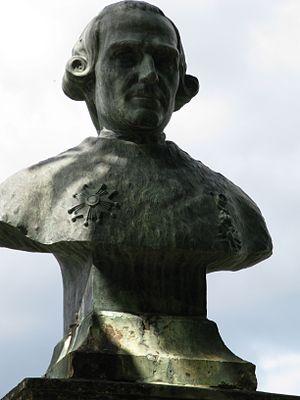
Jacques de Maleville, né et baptisé le 19 juin 1741 à Domme, où il est mort le 22 novembre 1824 à dix heures du matin, à l'âge de 83 ans, jurisconsulte et homme politique français, fut l'un des rédacteurs du Code civil.